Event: Nepal Earthquake
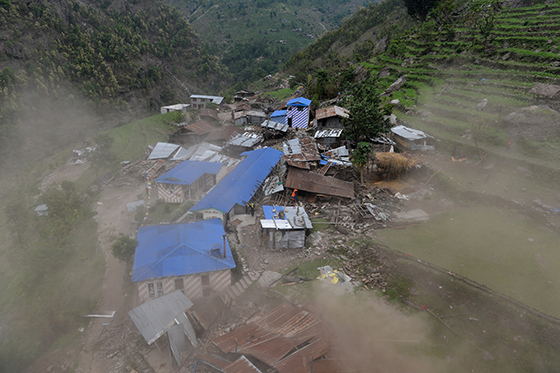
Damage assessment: no_damage